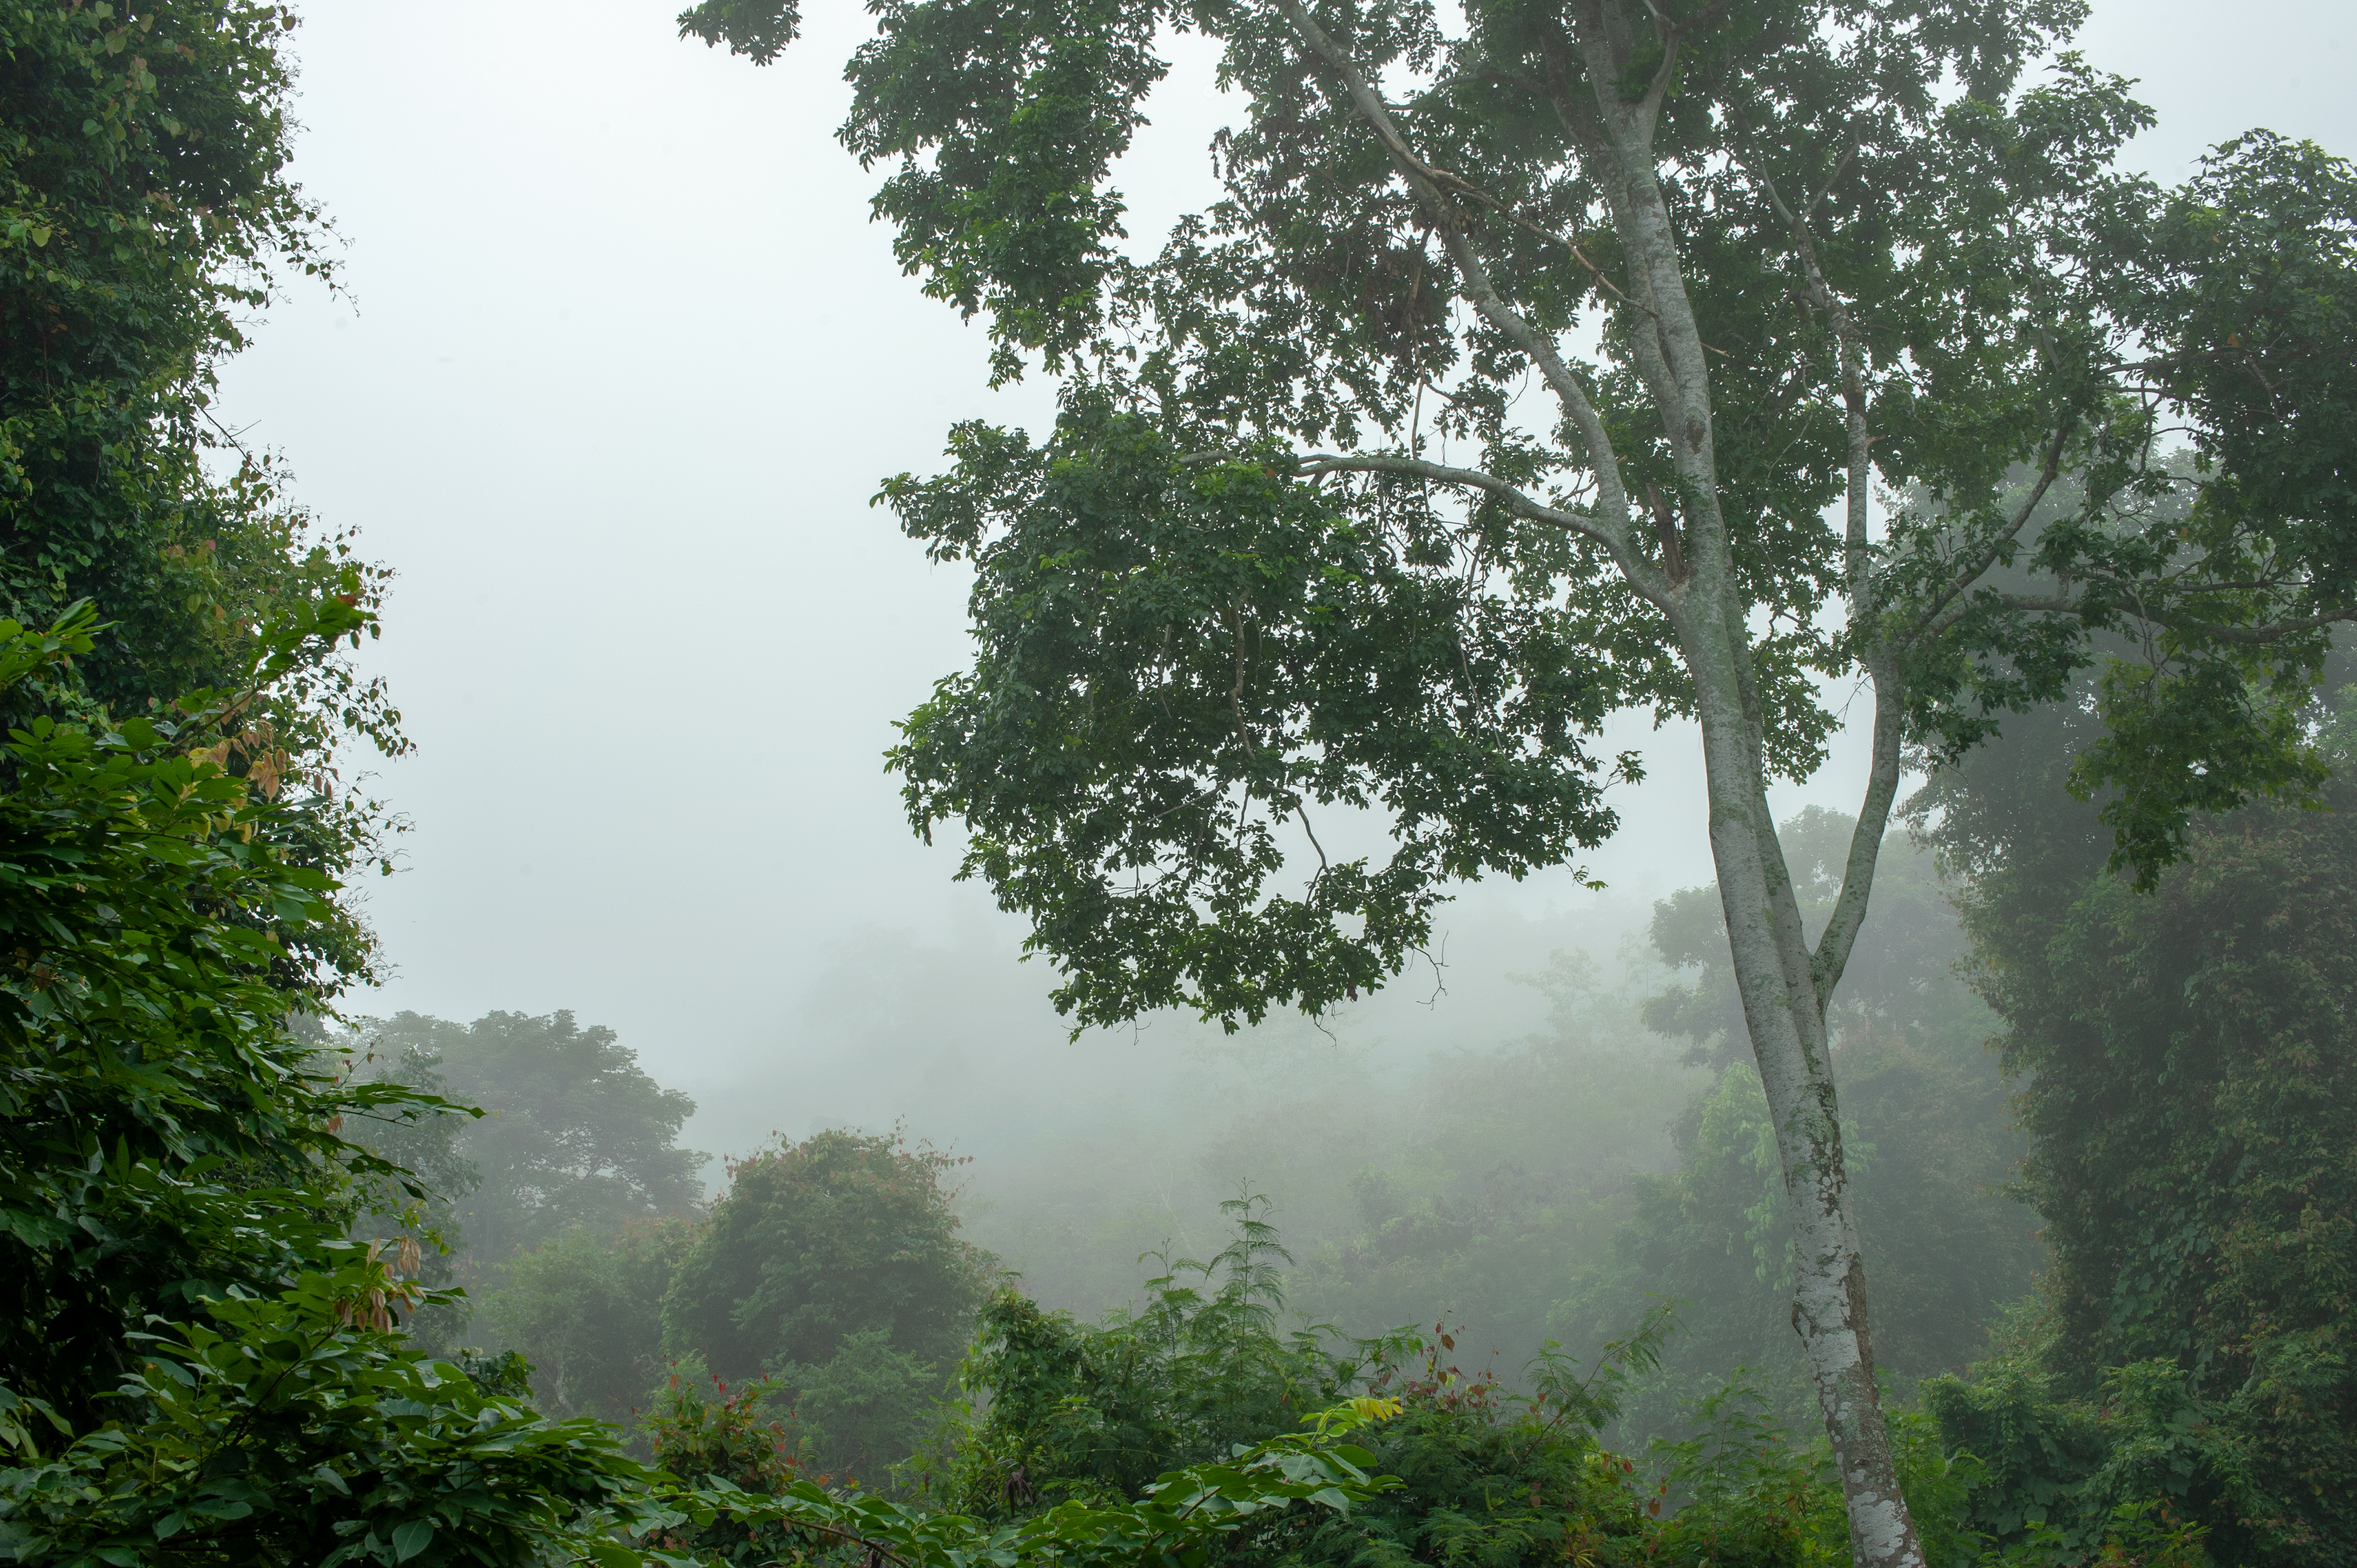
scenery, forestry, atmospheric phenomenon, tree, nature, vegetation, green, fog, mist, natural environment, hill station, forest, biome, leaf, morning, tropical and subtropical coniferous forests, haze, woody plant, jungle, rainforest, plant, sky, old growth forest, woodland, temperate broadleaf and mixed forest, valdivian temperate rain forest, drizzle